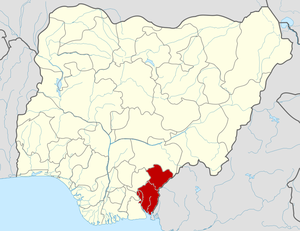
Cross River est un État du sud-est du Nigeria. Il tire son nom du principal fleuve qui le traverse.